List of birds of Tasmania

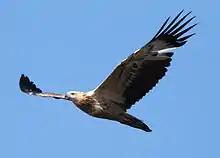
juvenile white-bellied sea eagle in flight, River Derwent

Barn owls are medium to large owls with large heads and characteristic heart-shaped faces. They have long strong legs with powerful talons.